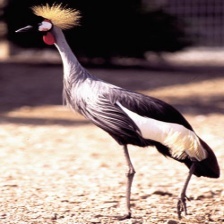
Species: AFRICAN CROWNED CRANE
Scientific name: BALEARICA REGULORUM
ImageNet parent category: crane